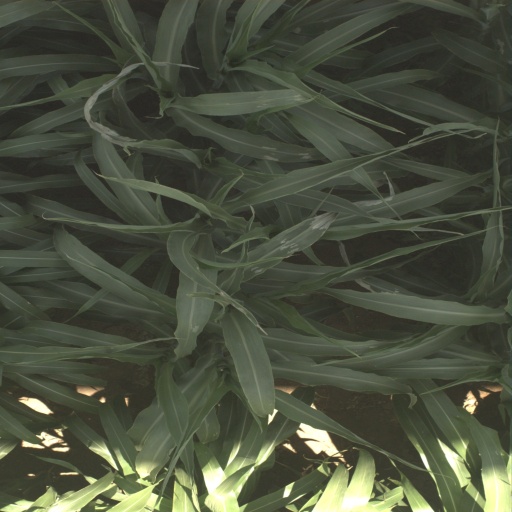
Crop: sorghum